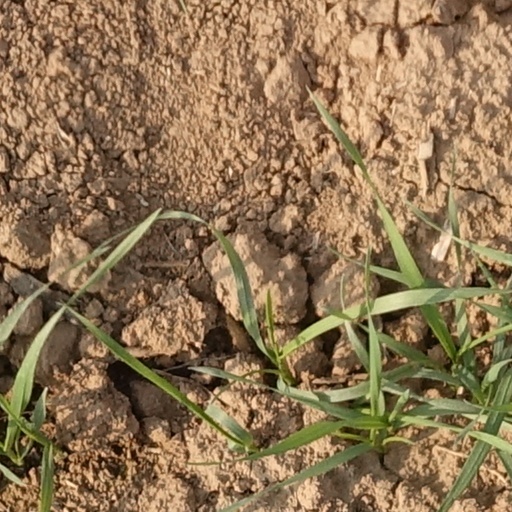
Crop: wheat